Answer in natural language. Considering the relative positions, is wall paint above or below black wooden spindleback chair? Choose between the following options: above or below
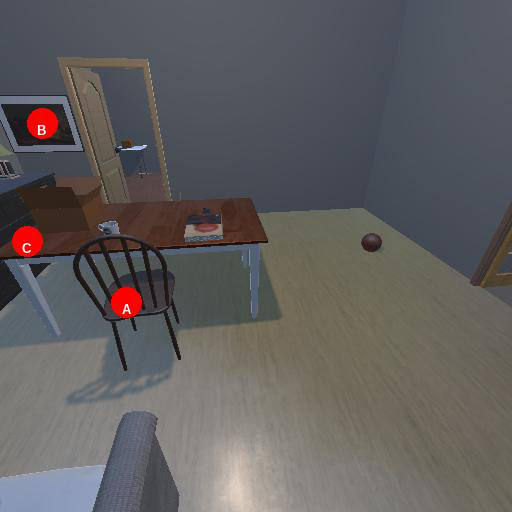
<answer>above</answer>